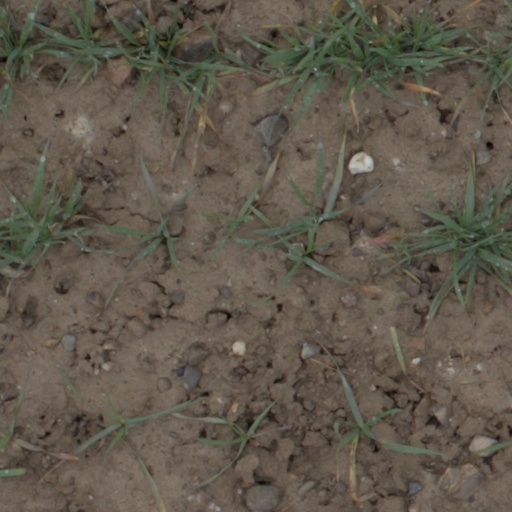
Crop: wheat